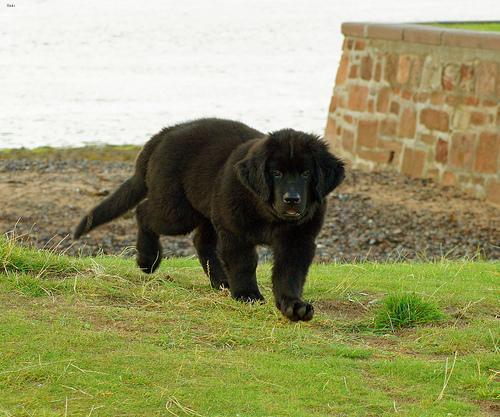
newfoundland